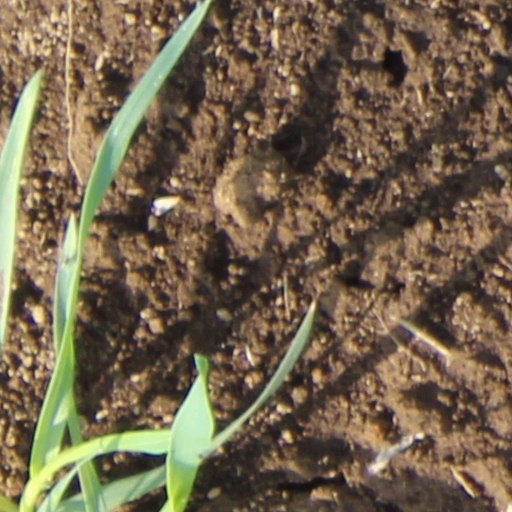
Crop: wheat